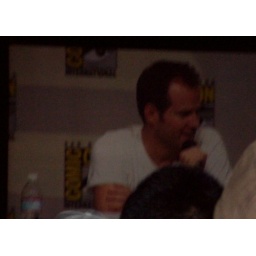
wearing an &amp;quot;I'm just a paper salesman&amp;quot; t-shirt made in the green room by Time Sale